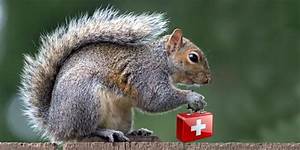
Label: scoiattolo